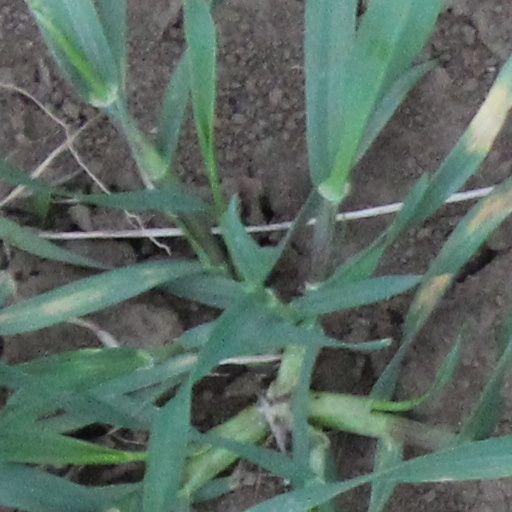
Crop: wheat